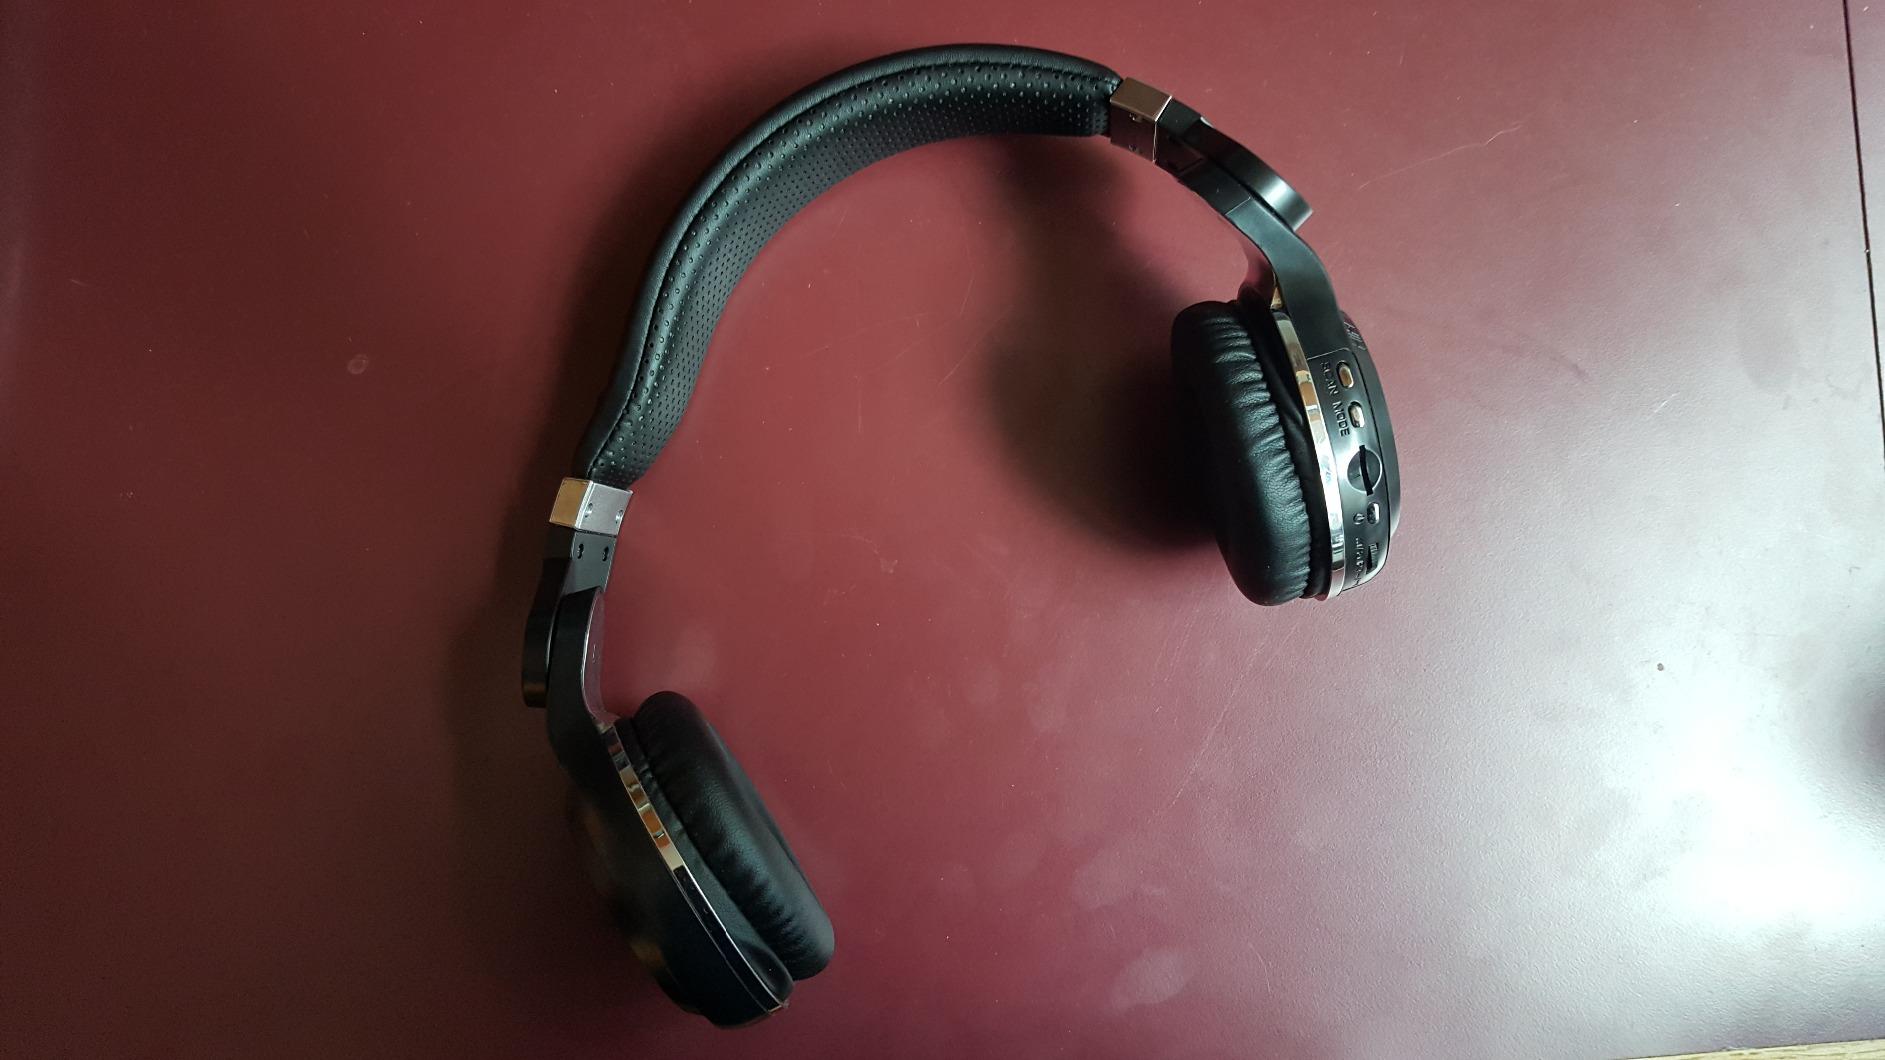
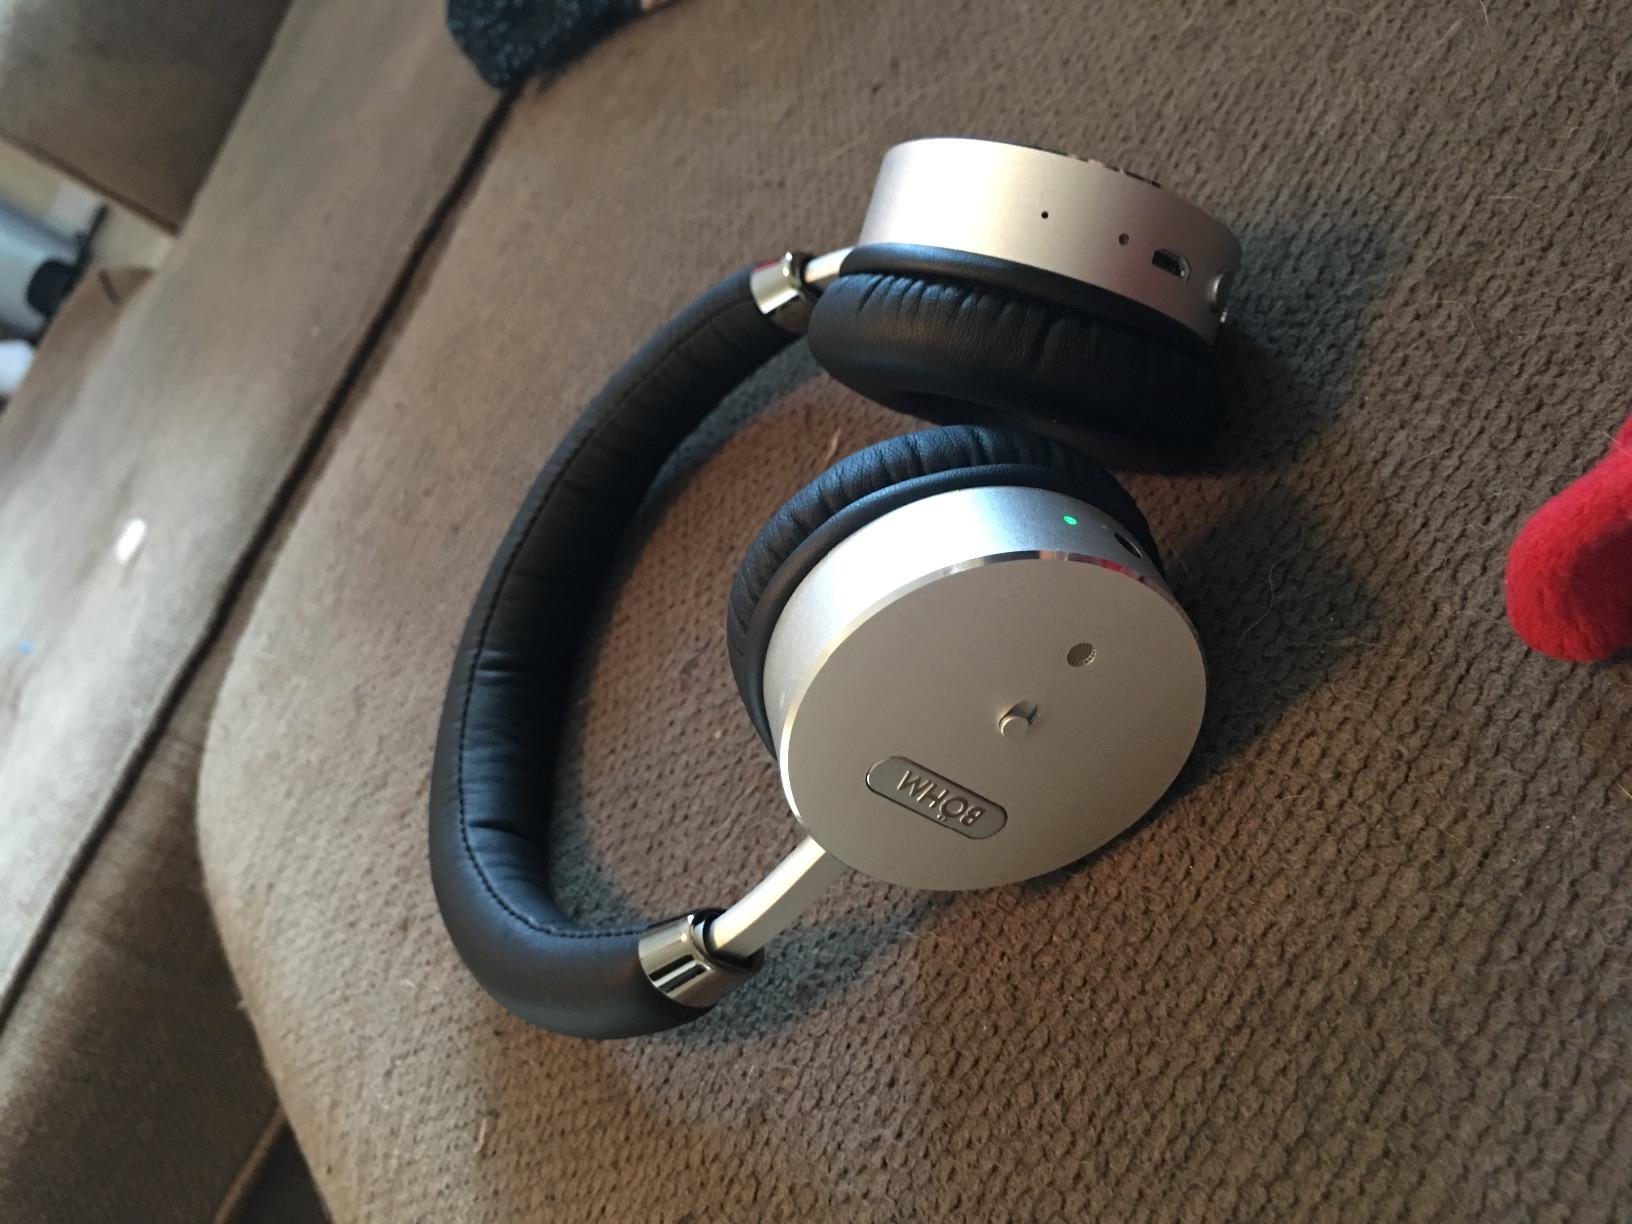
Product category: headphones
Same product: no